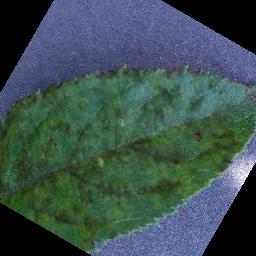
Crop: apple
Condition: scab